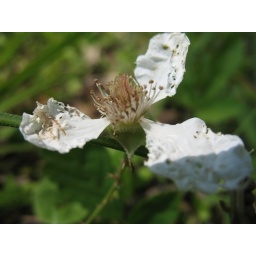
flowers at white rock lake near east lawther and the sailboat docks